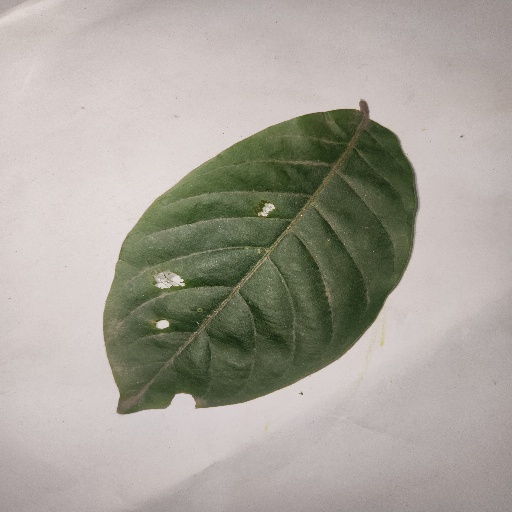
Species: HariTaki
Leaf condition: Bacterial Spot